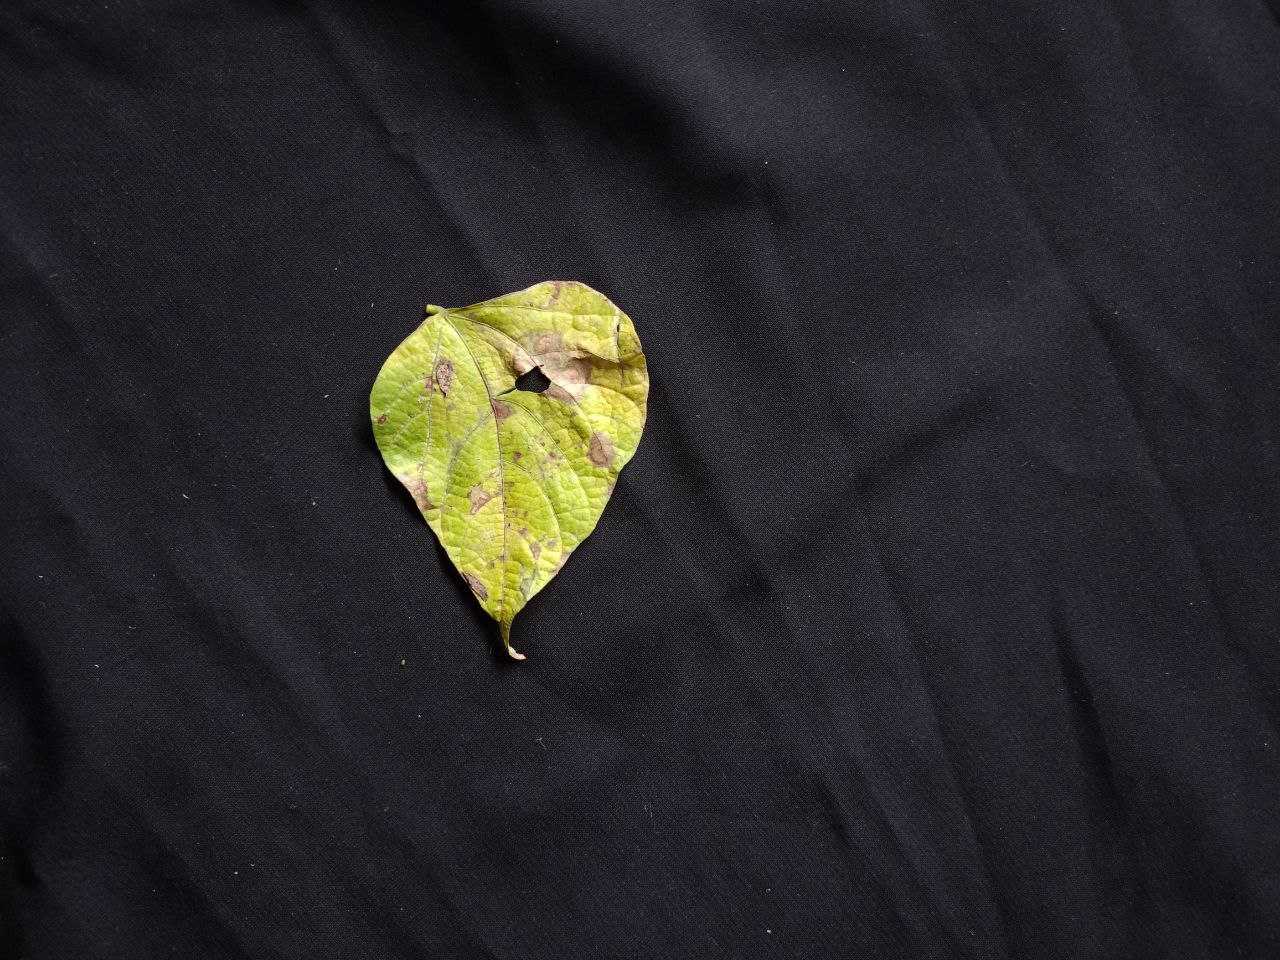
Crop: bean
Leaf condition: Blight